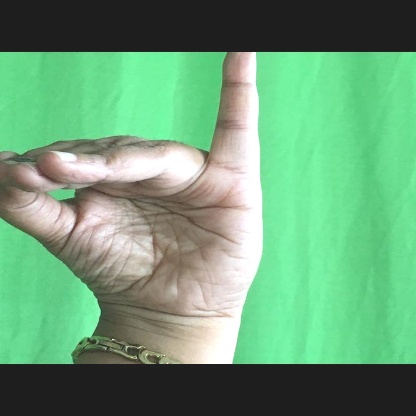
Mudra: Hamsapaksha